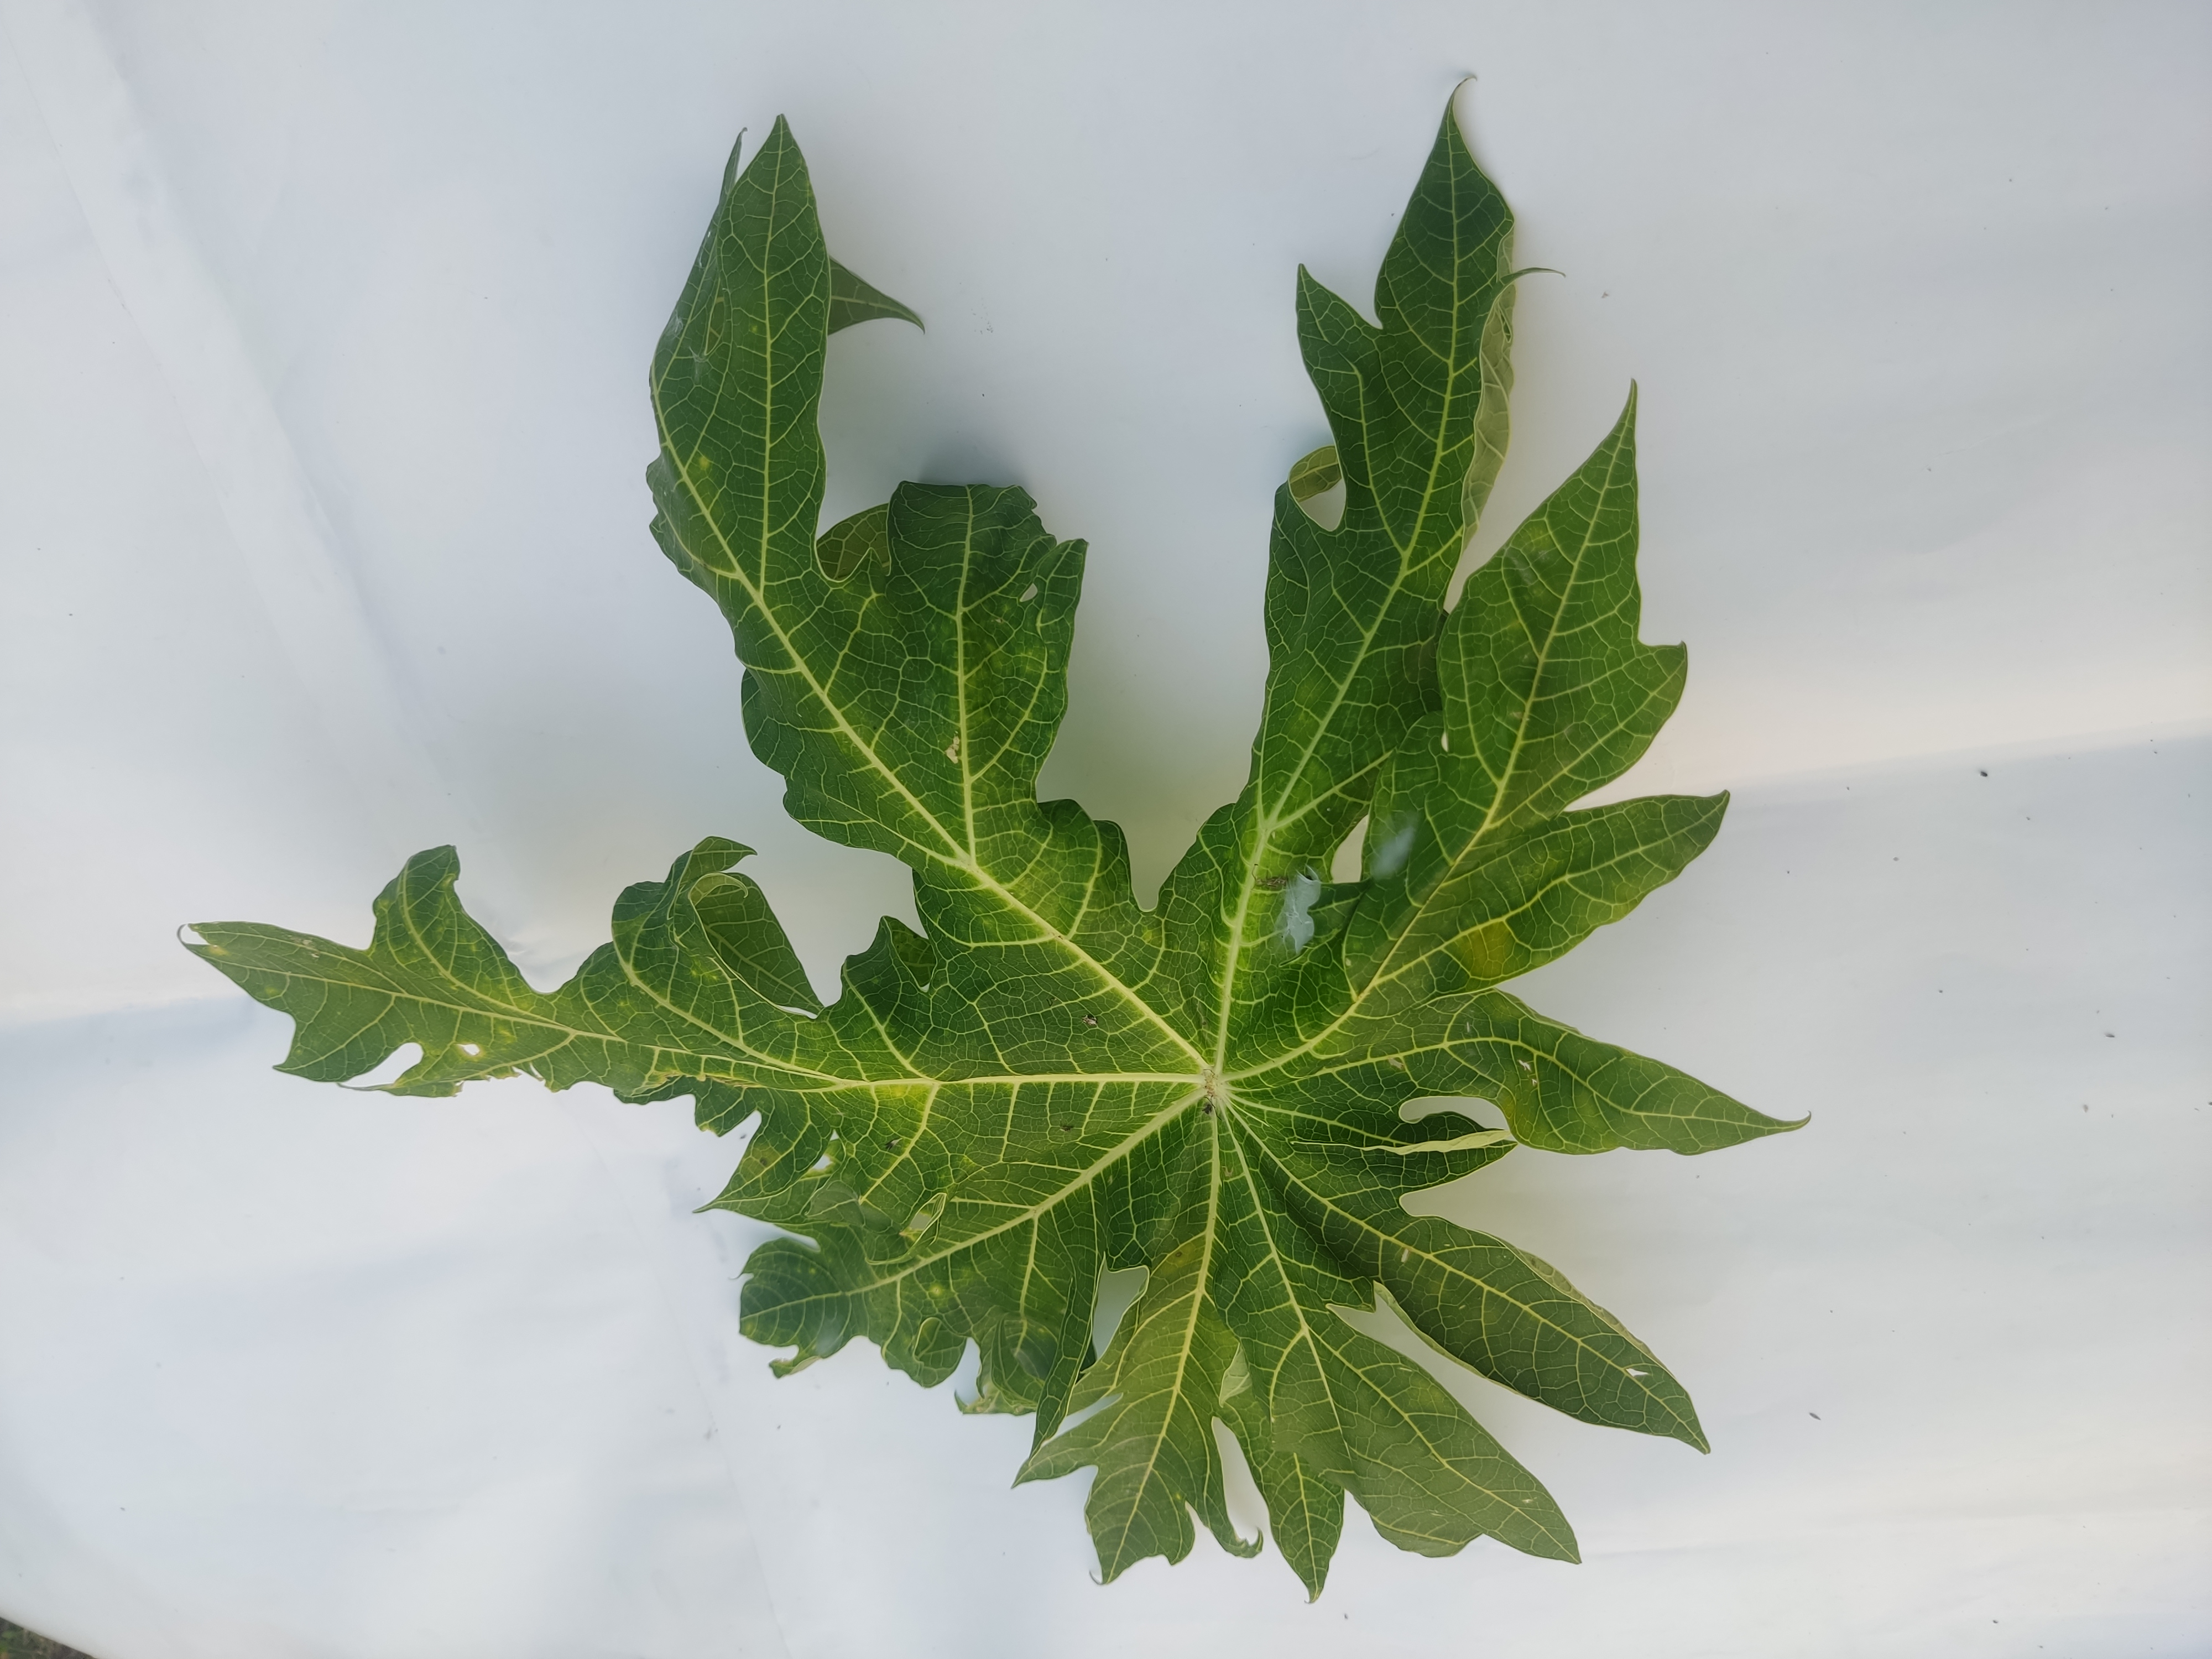
Label: Leaf Curl